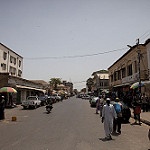
Label: street